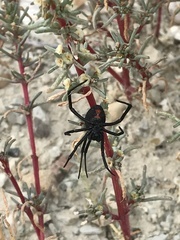
Species: Lactrodectus_hesperus